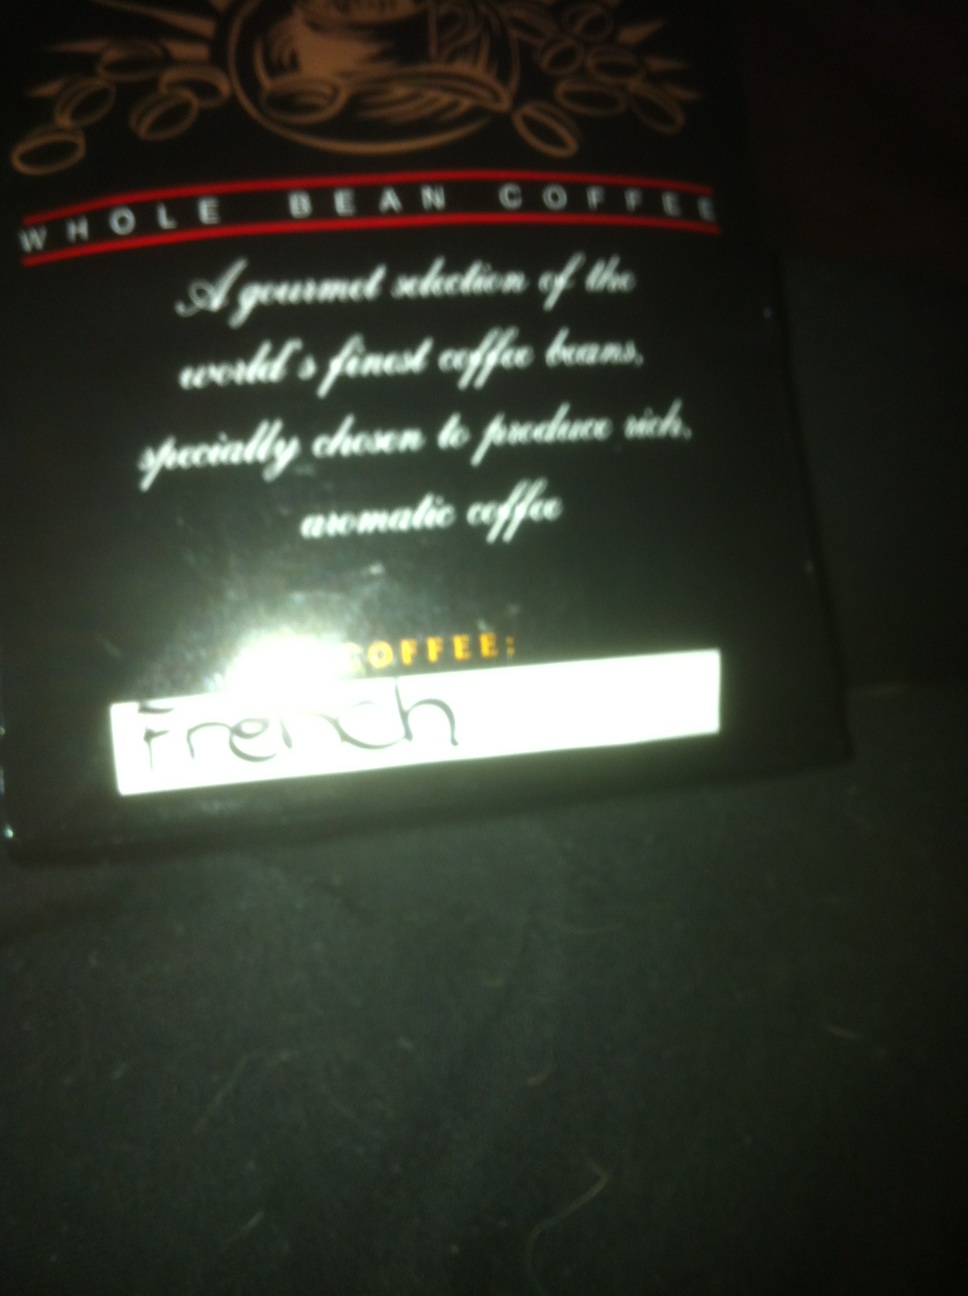Question: What flavor of coffee is this please?
Answer: french